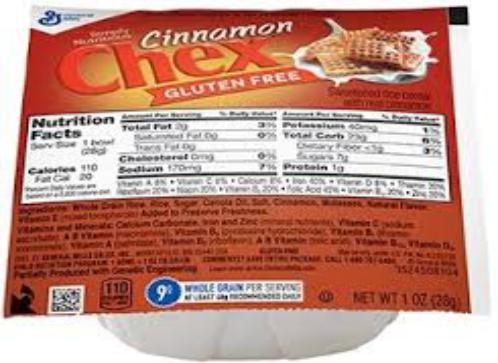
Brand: Cinnamon Chex
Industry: Food